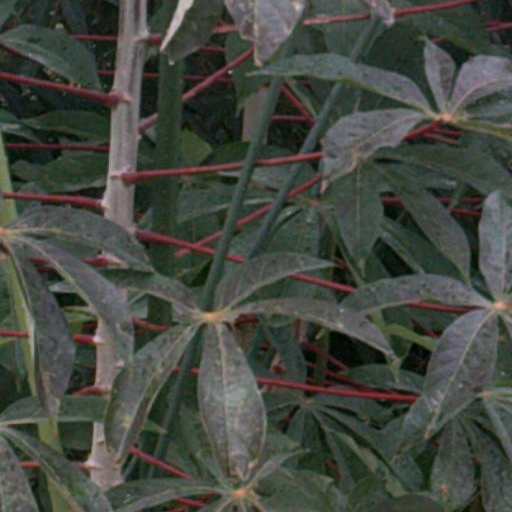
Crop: cassava